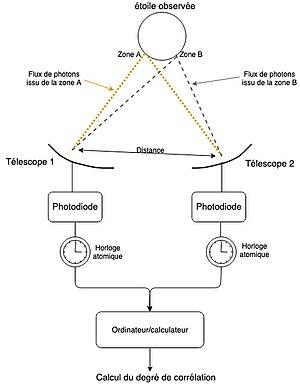
Schéma interférométrie d'intensité
L' interférométrie d'intensité, parfois également appelée interférométrie optique et interférométrie à post-détection, est une technique d'observation spatiale lointaine, utilisant la datation des photons d'une image d'un télescope.